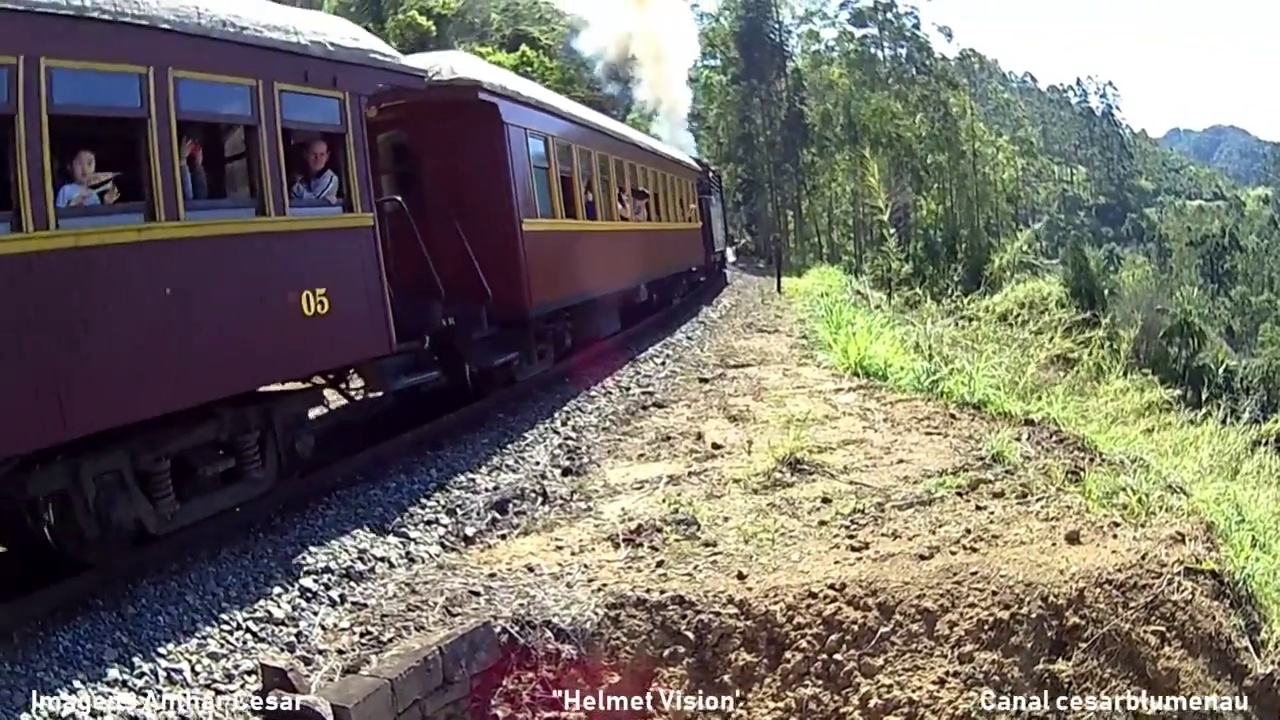
Fire: no
Smoke: yes